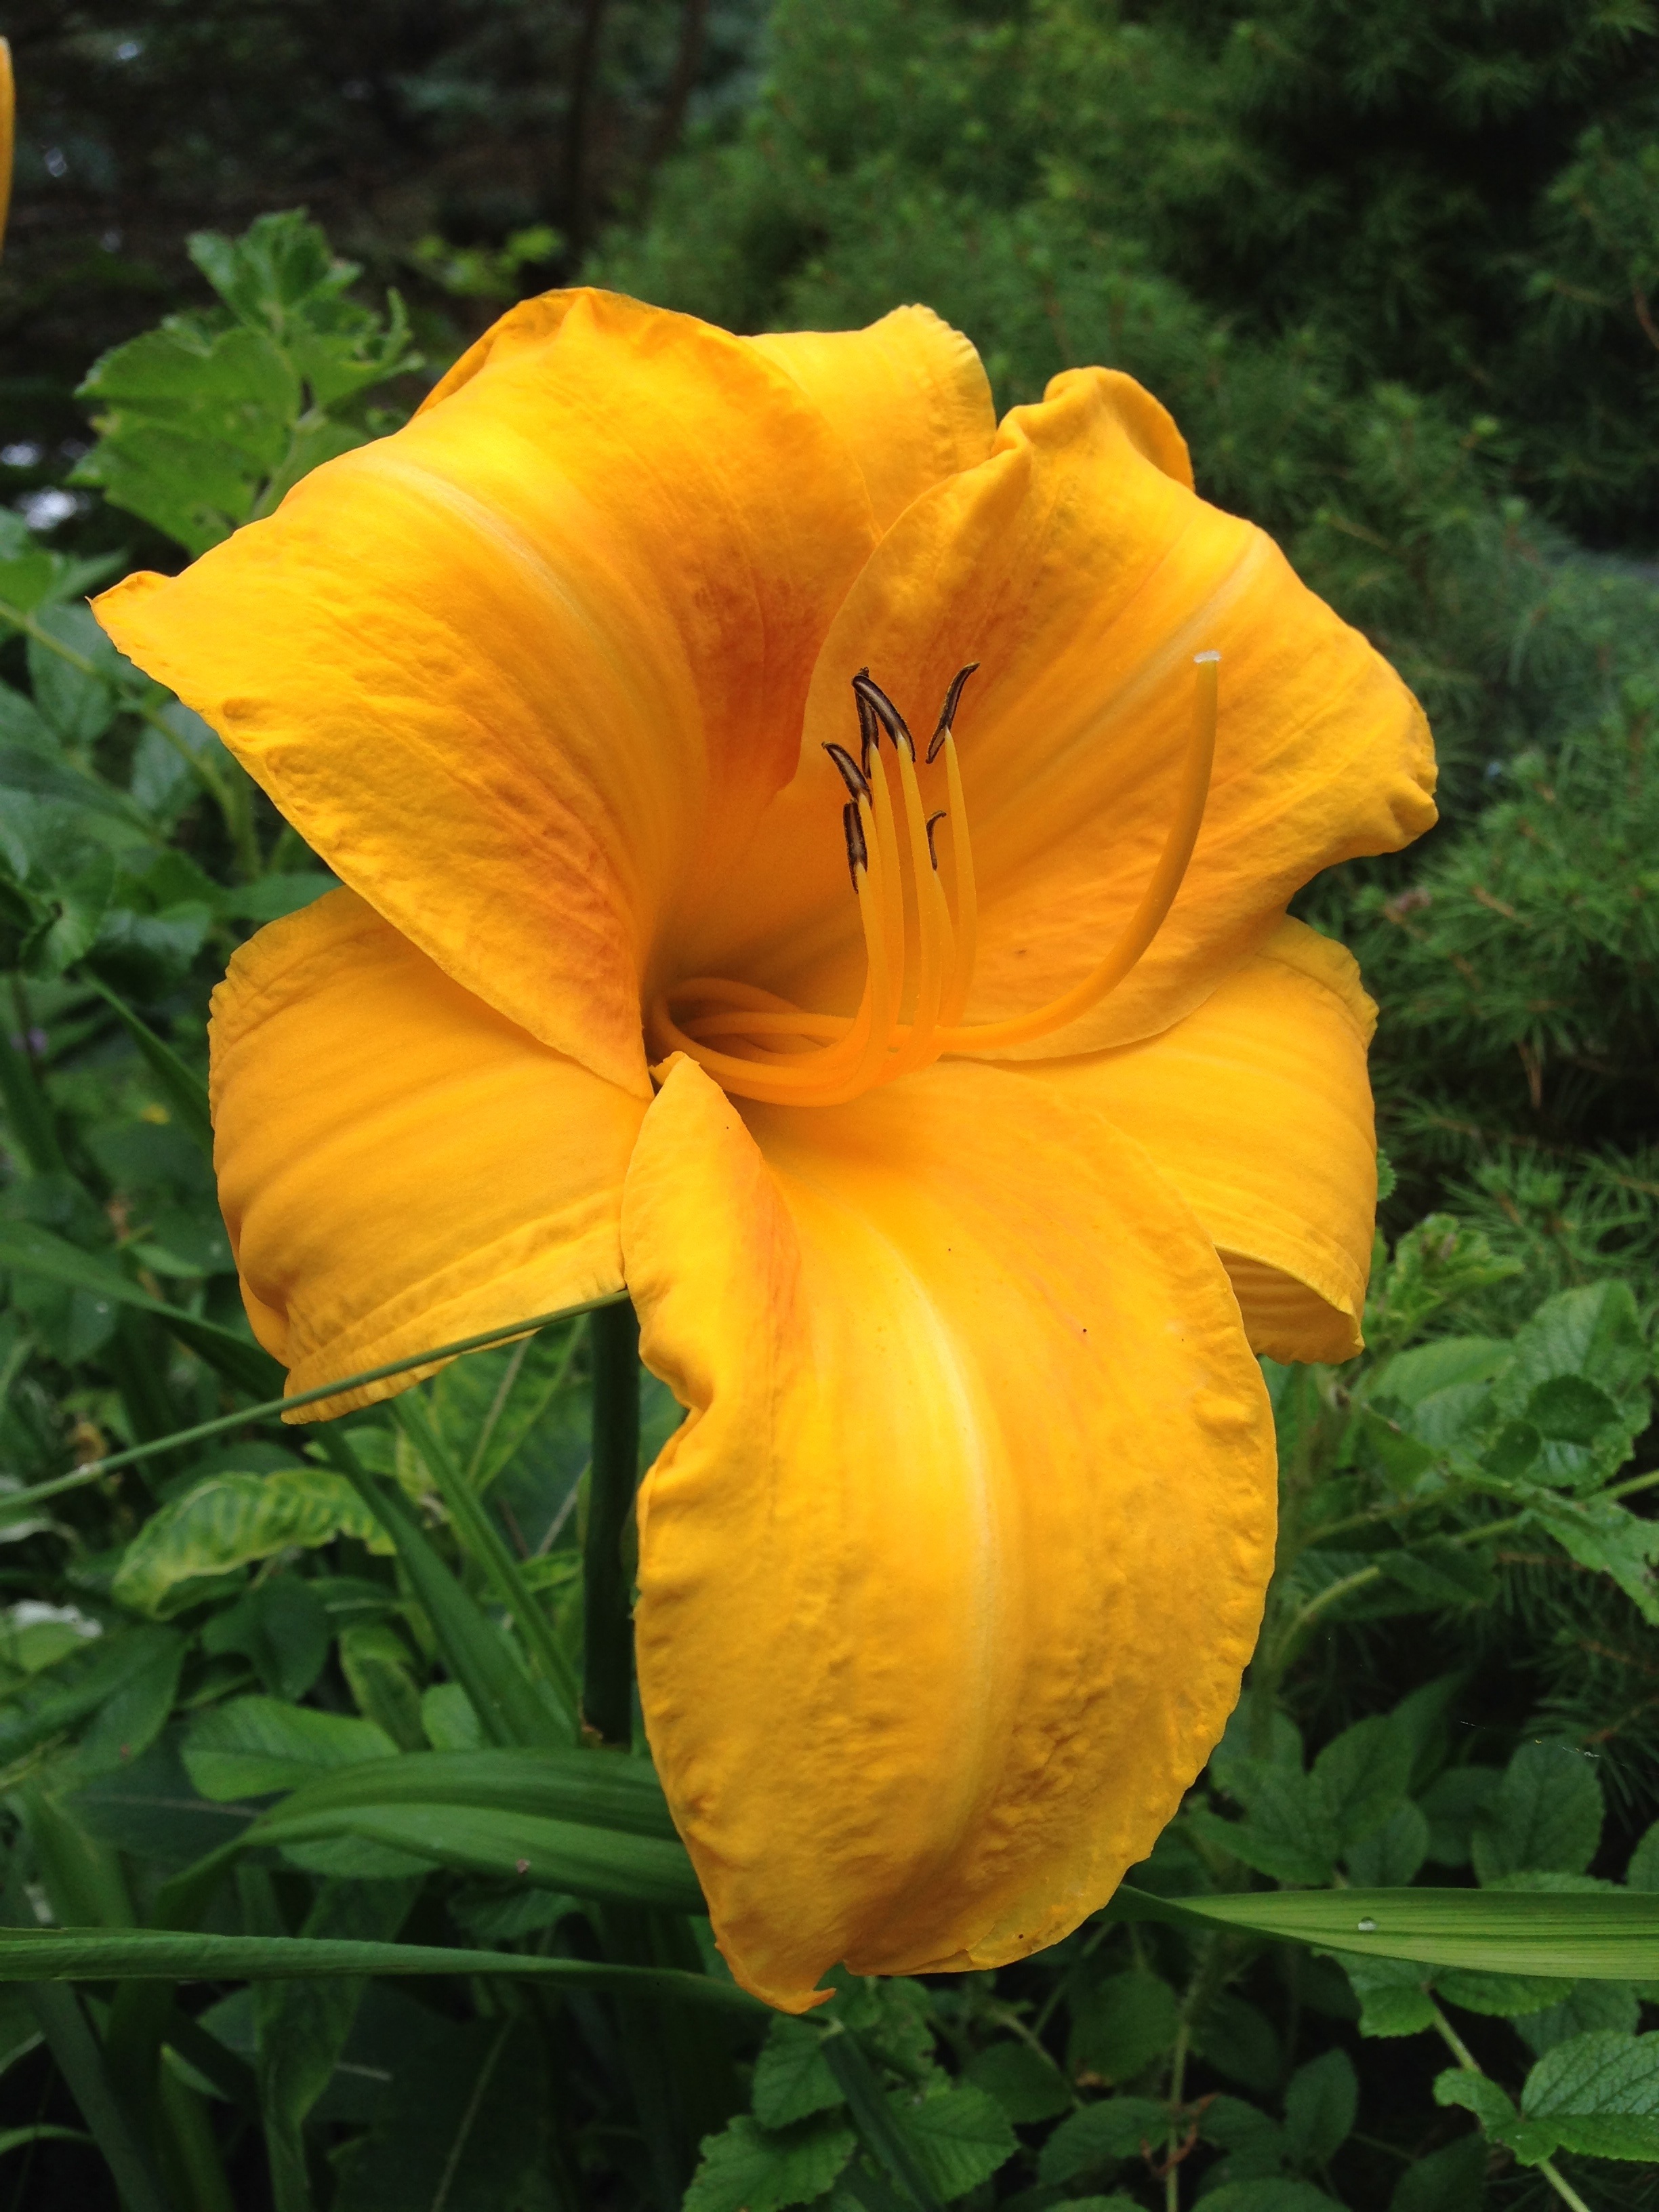
nature, blossom, plant, flower, petal, bloom, floral, natural, fresh, botany, yellow, garden, flora, beauty, beautiful, lily, daylily, flowering plant, land plant